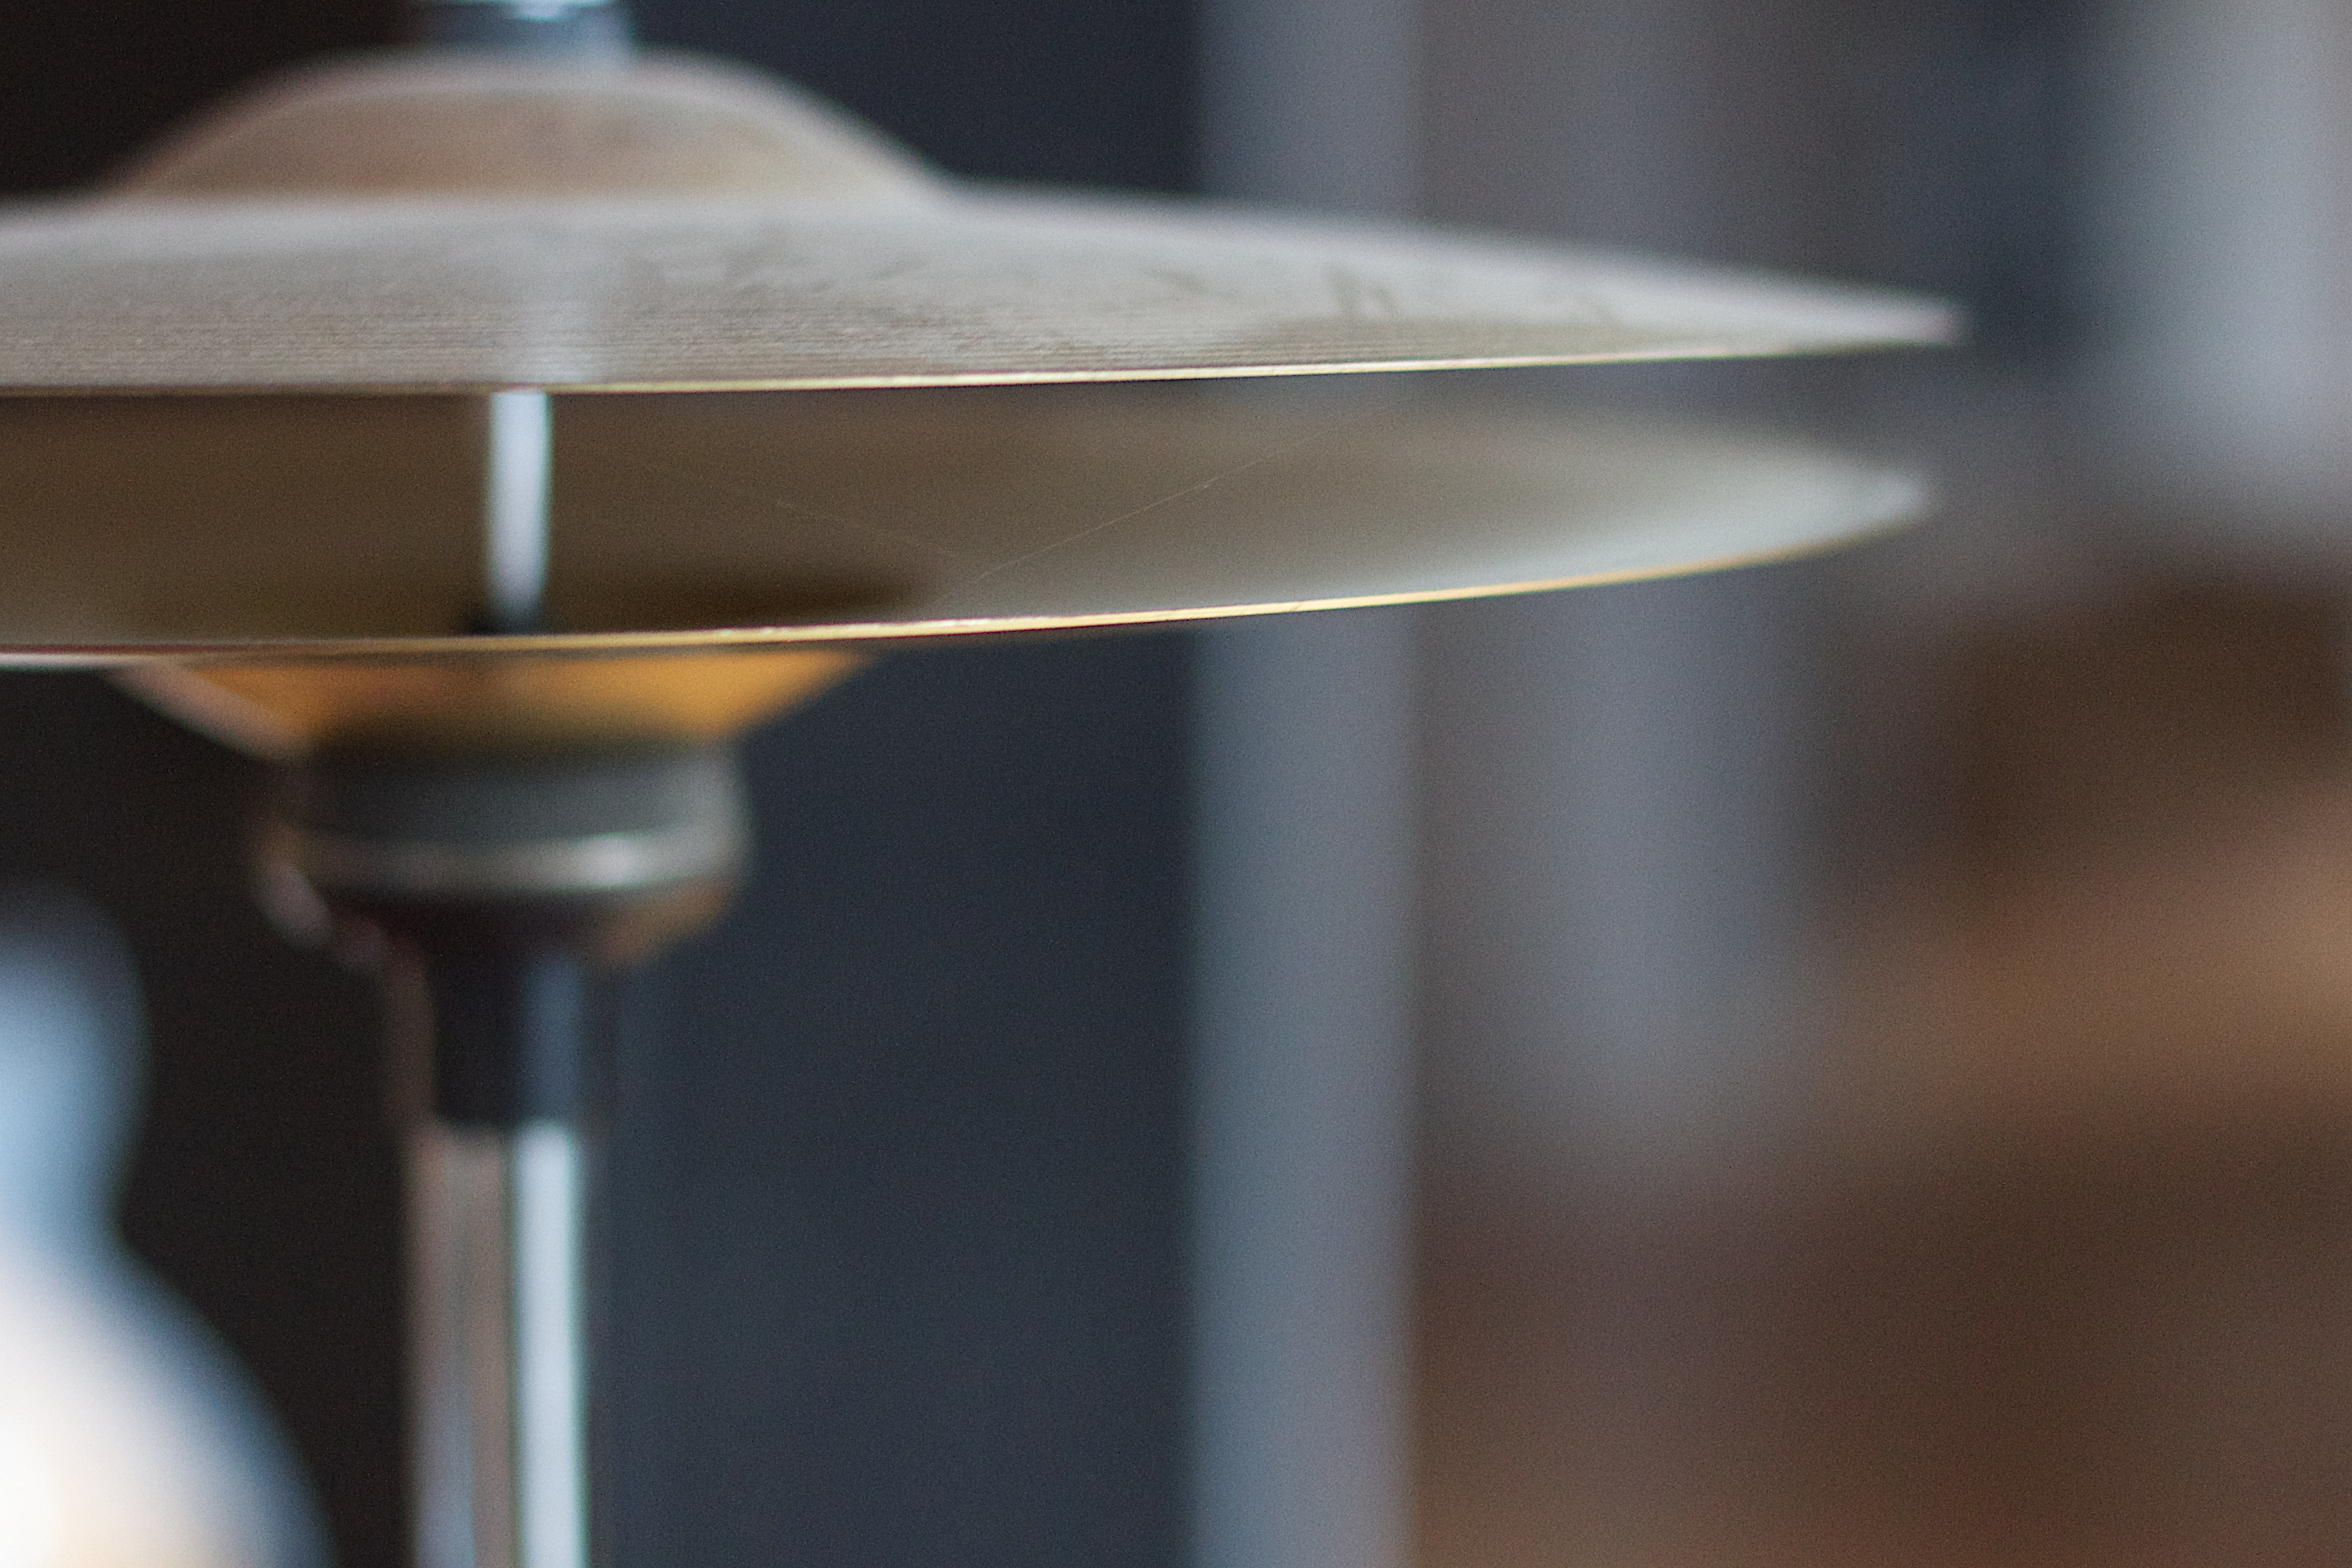
light, glass, lamp, lighting, drum, close up, product, light fixture, macro photography, sconce